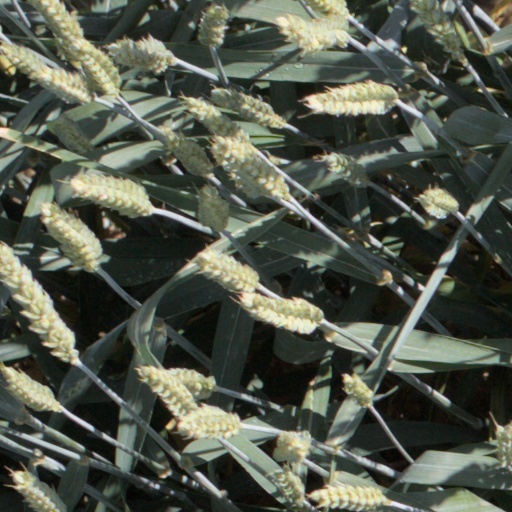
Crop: wheat